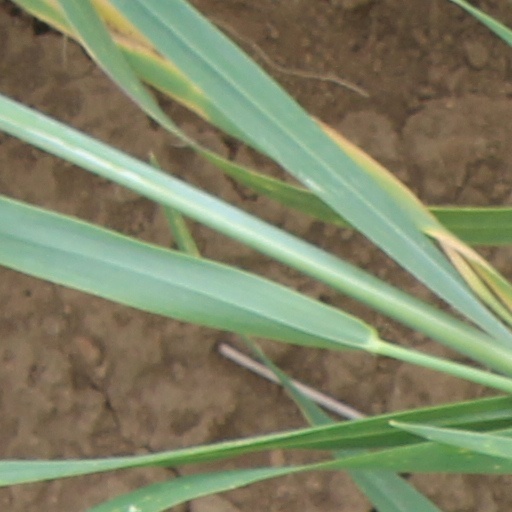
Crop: wheat